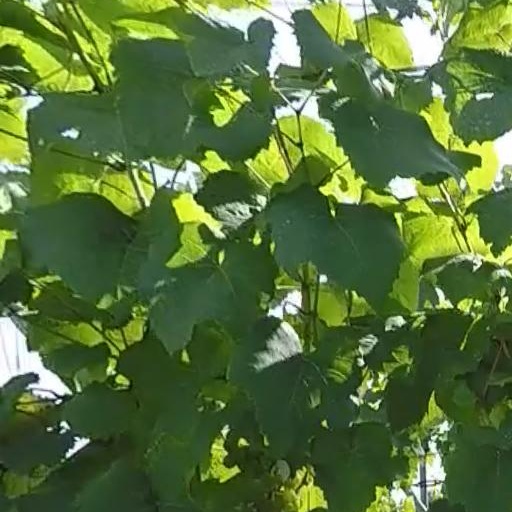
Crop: grape